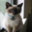
Label: cat